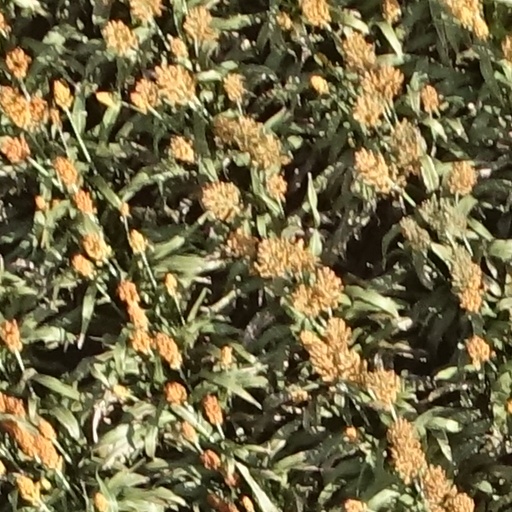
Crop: sorghum